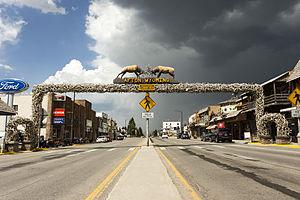
Afton est une ville du comté de Lincoln dans le Wyoming, aux États-Unis.